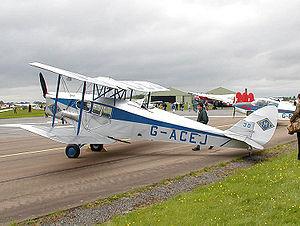
Le DH.83 Fox Moth est un avion biplan du constructeur de Havilland Aircraft Company, construit dans les années 1930.